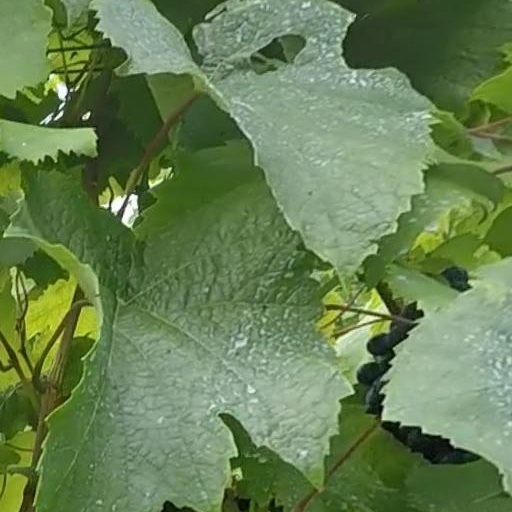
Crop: grape